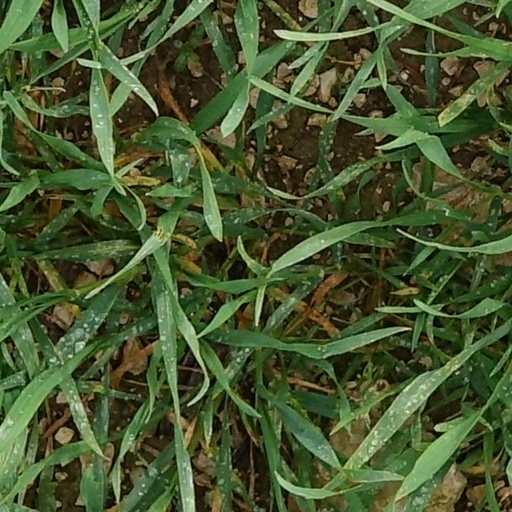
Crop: wheat